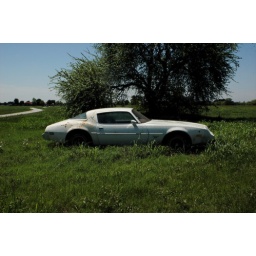
rusting white Pontiac Firebird in a field